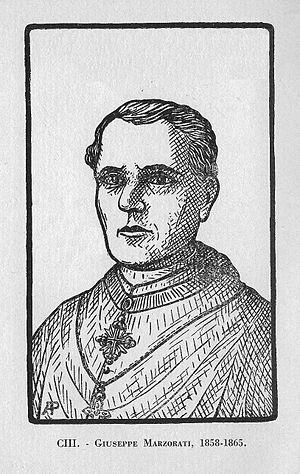
Les chasseurs des Alpes sont des volontaires constitués en brigade commandée par Giuseppe Garibaldi et qui combattent pour la libération de la Lombardie septentrionale au cours de la deuxième guerre d'indépendance italienne.